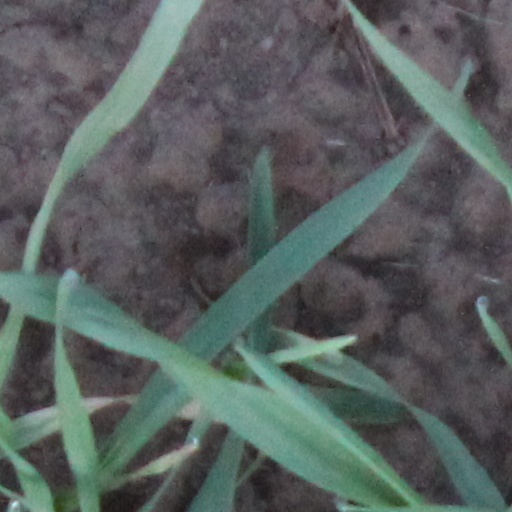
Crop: wheat